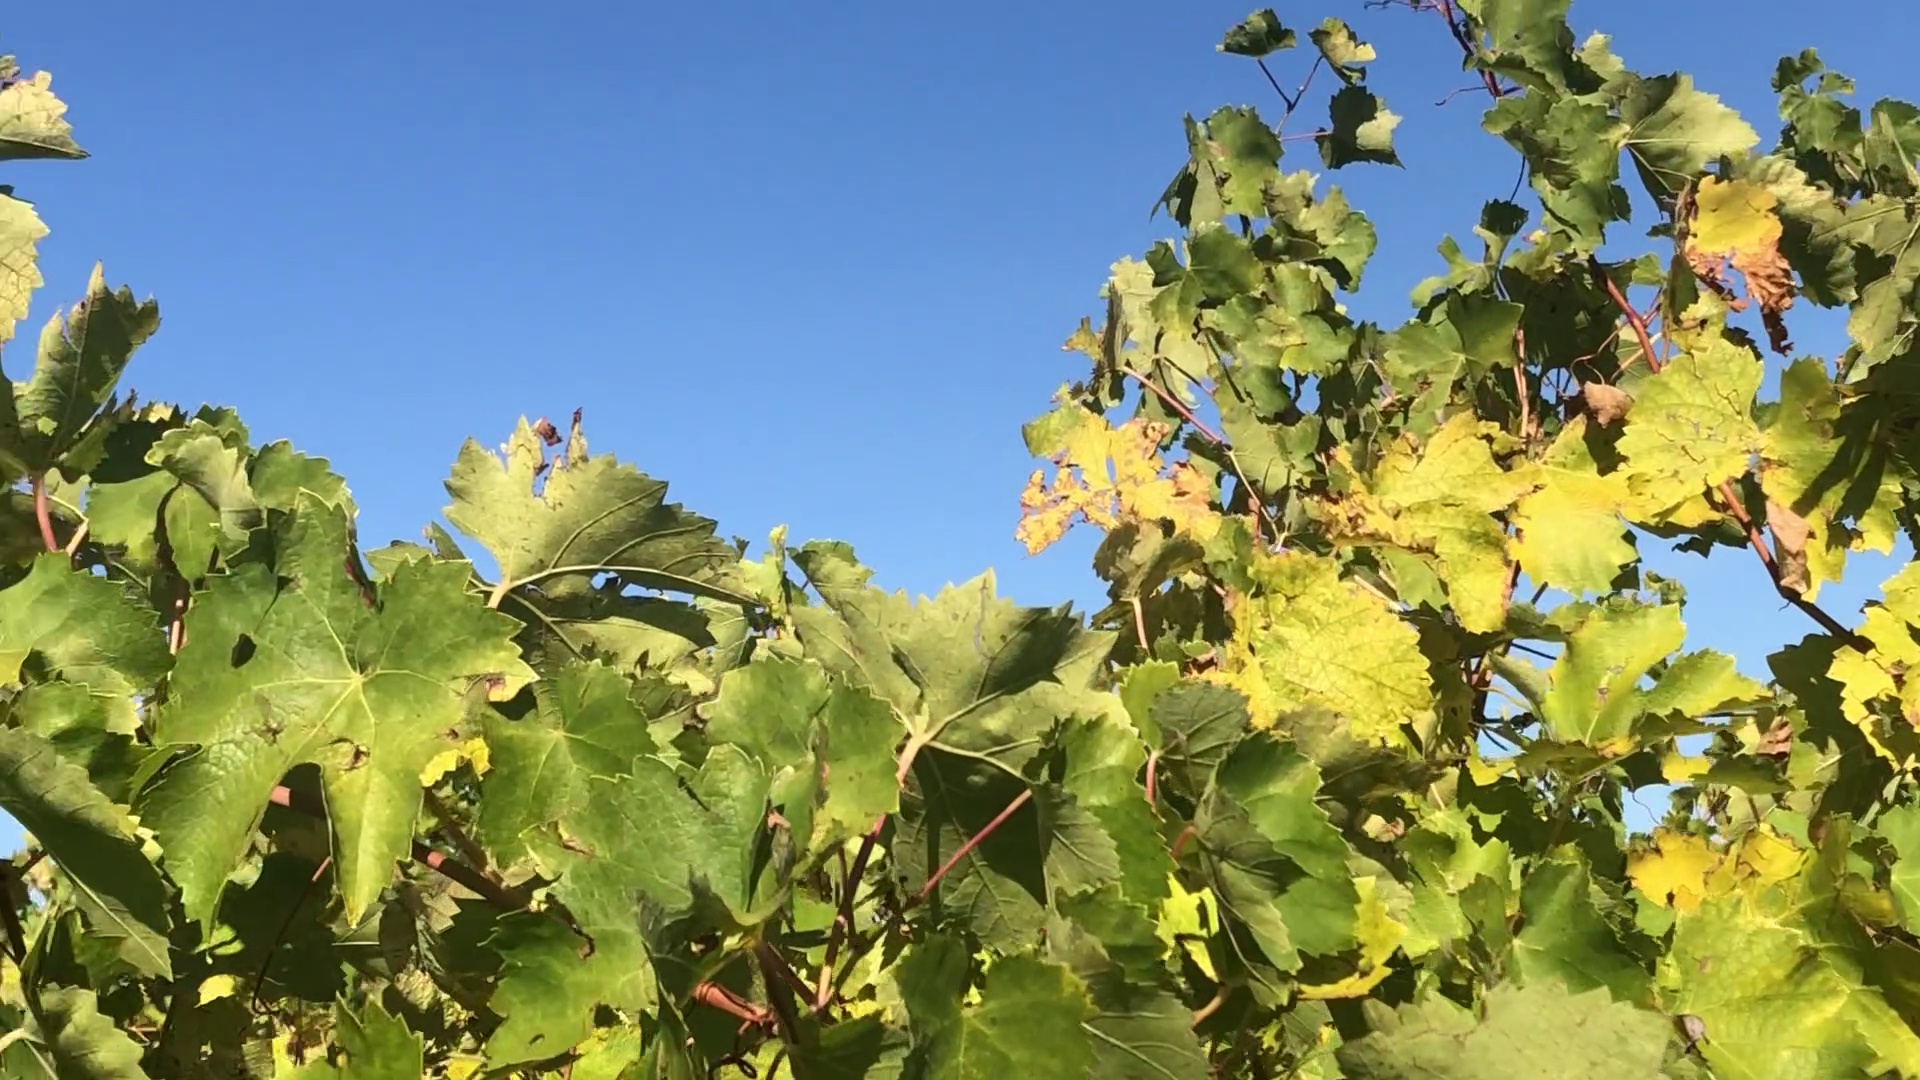
Label: healthy